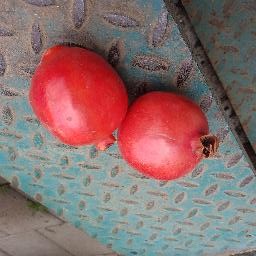
Fruit: Pomegranate
Quality: Good